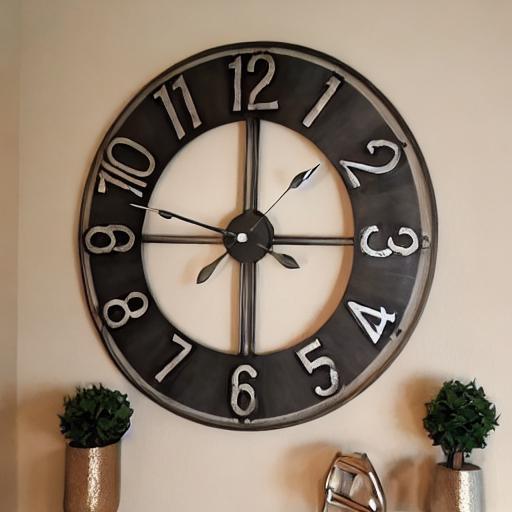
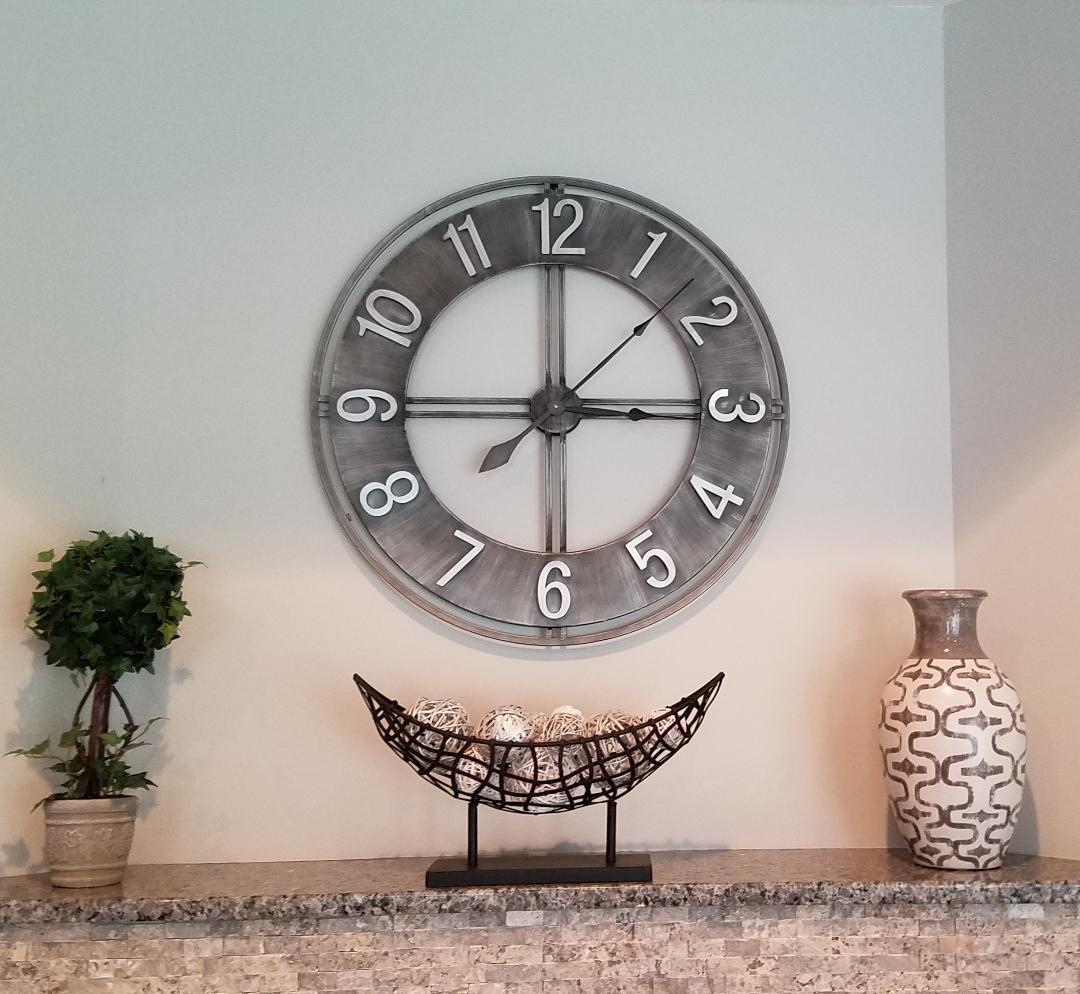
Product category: clock
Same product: no